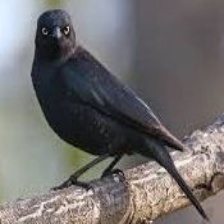
Species: BREWERS BLACKBIRD
Scientific name: EUPHAGUS CYANOCEPHALUS